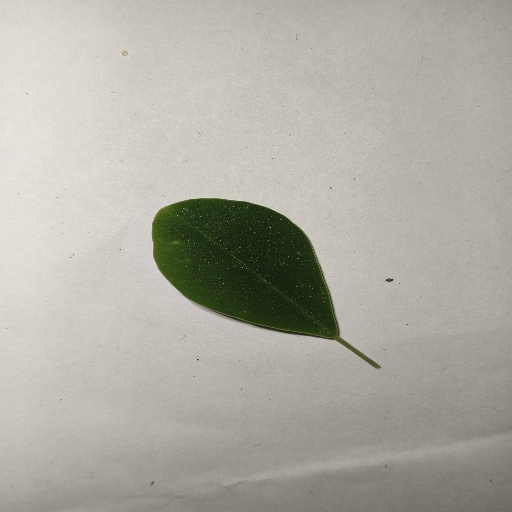
Species: Sojina
Leaf condition: Healthy Leaf